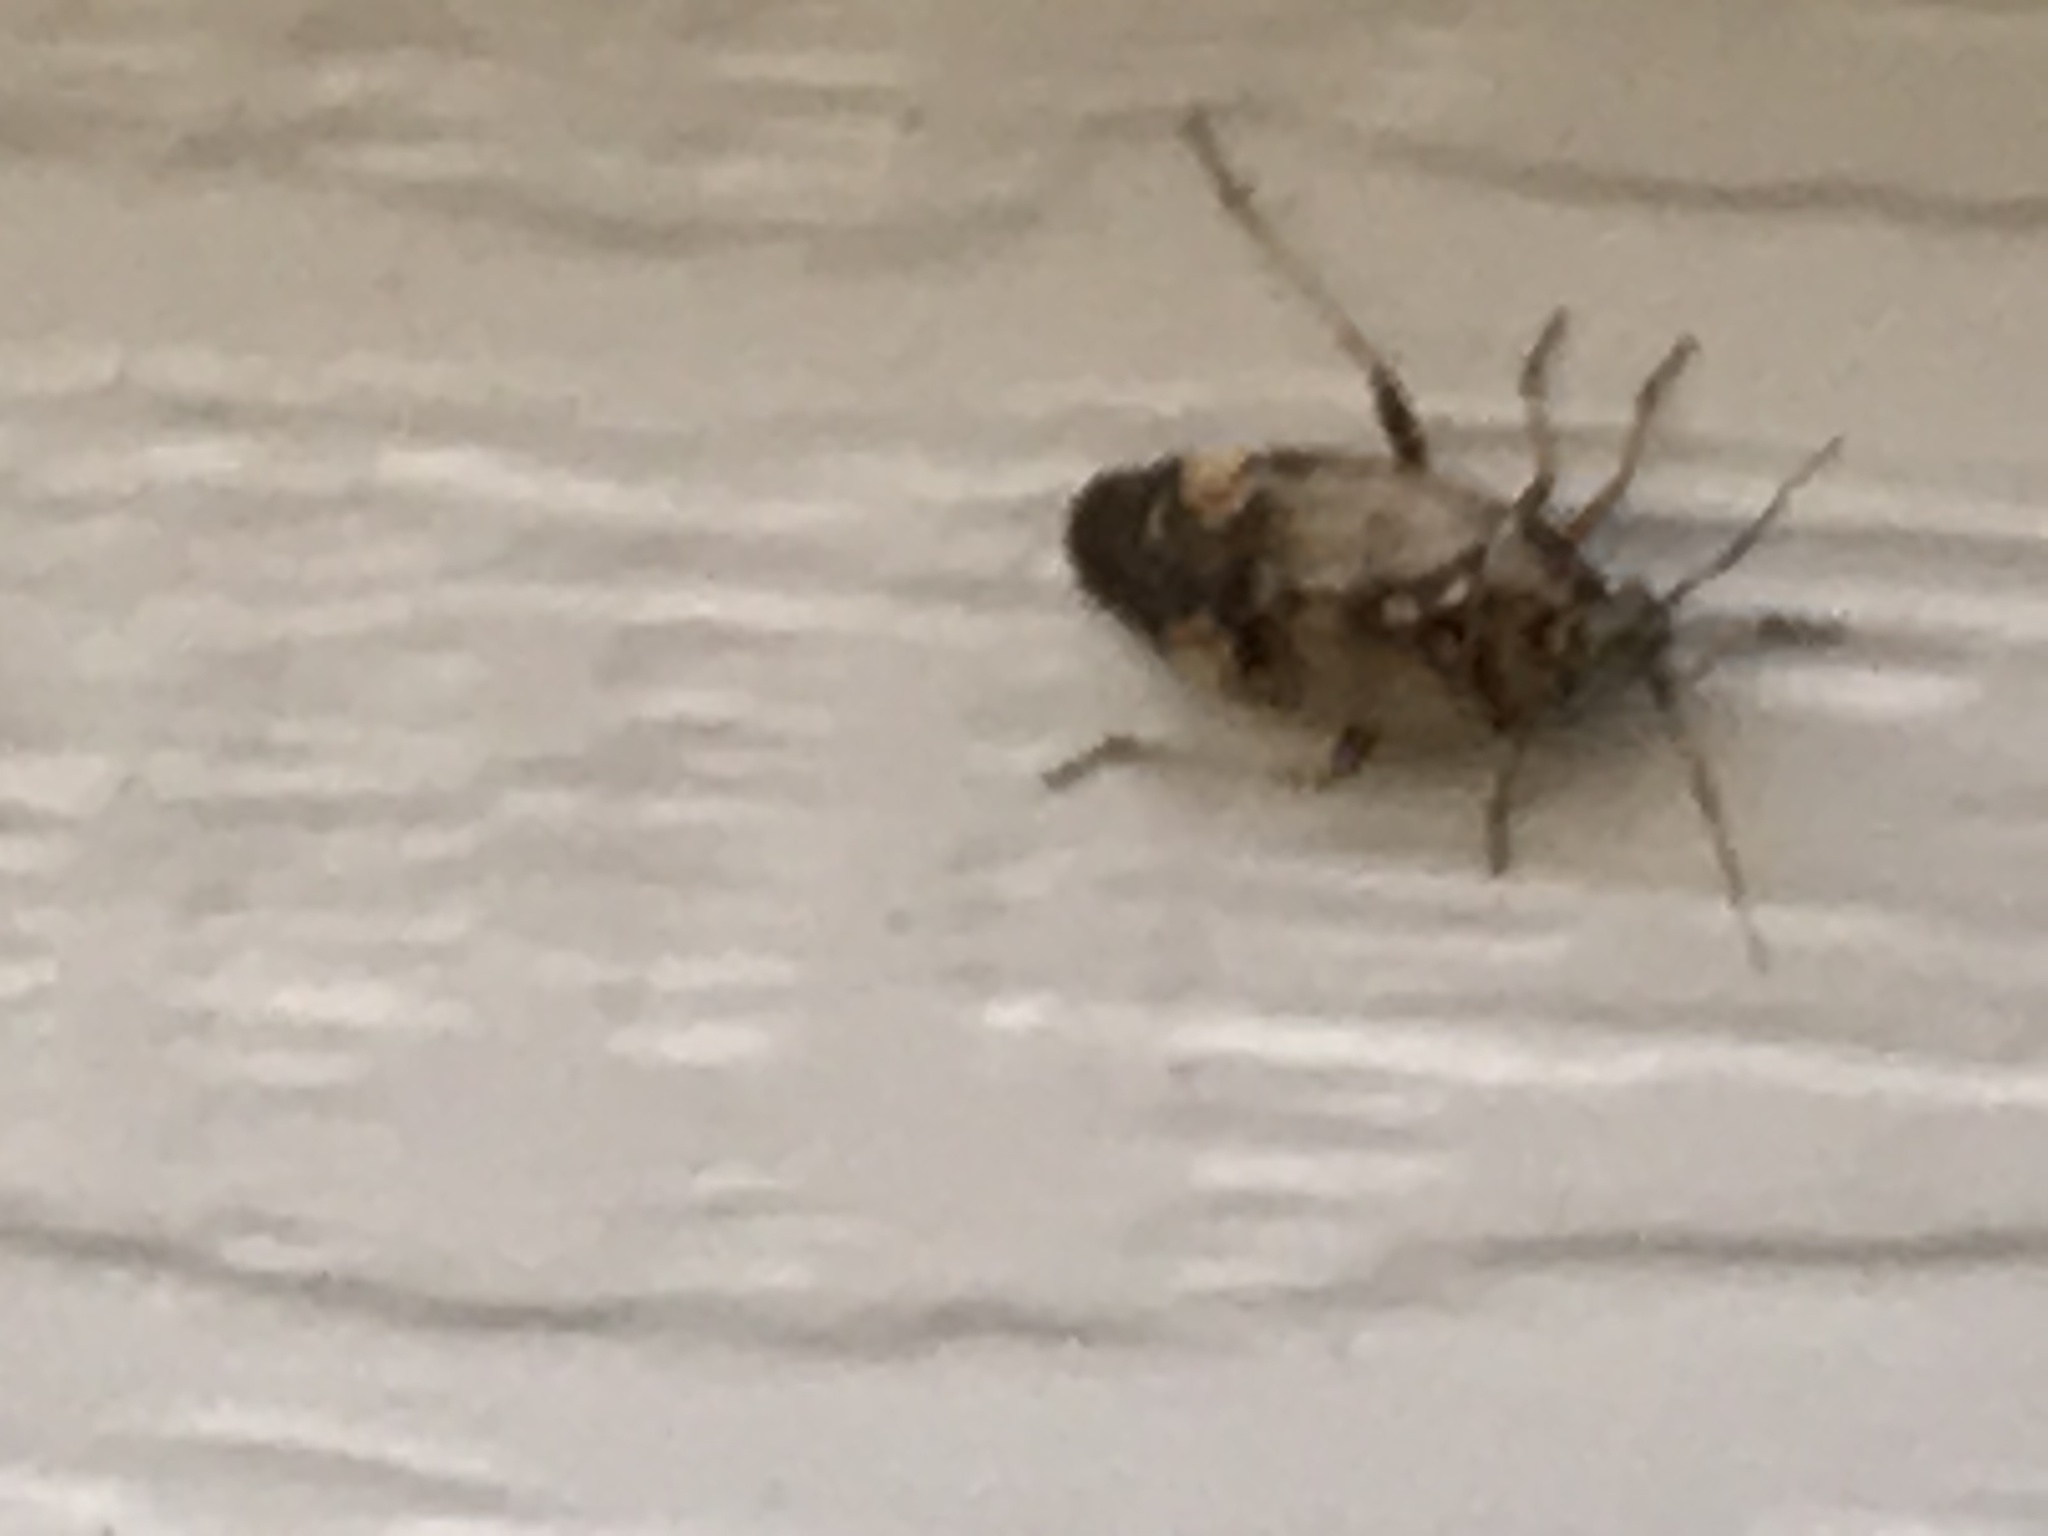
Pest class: lygus_bug